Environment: real
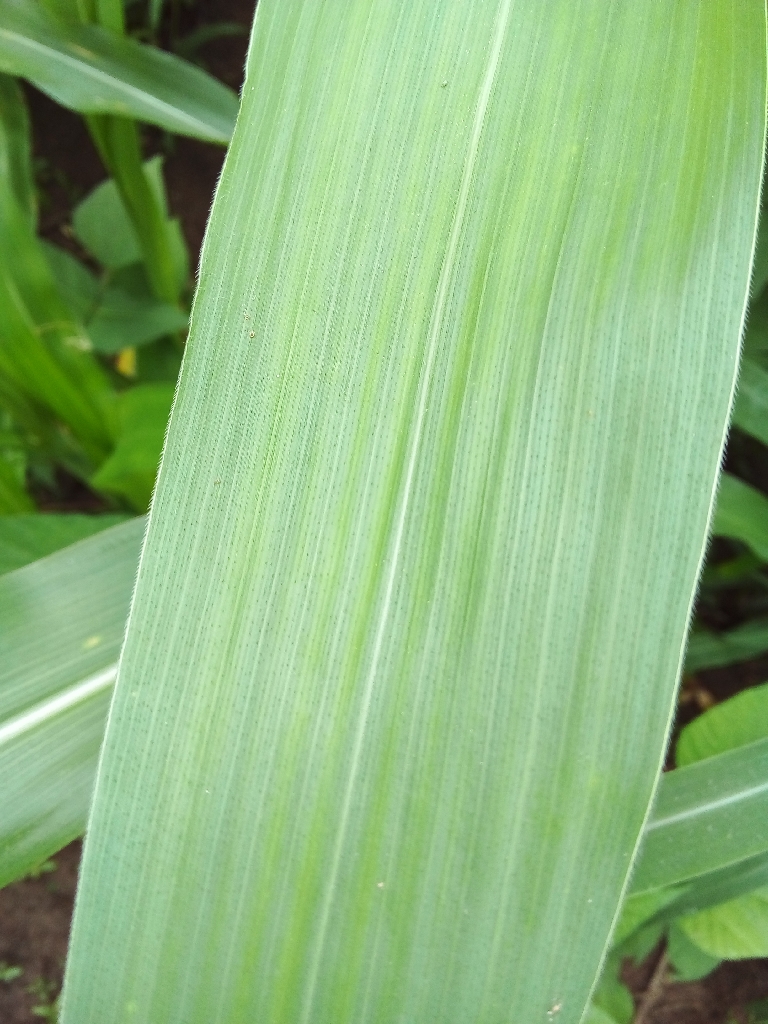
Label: healthy